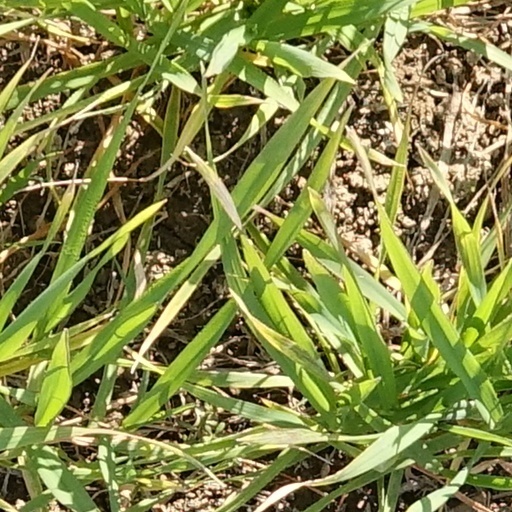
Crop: wheat